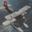
Label: airplane